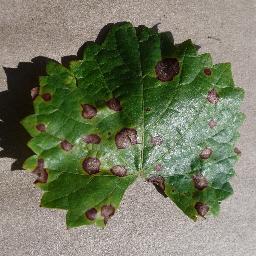
Label: Grape___Black_rot